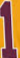
Number: 1